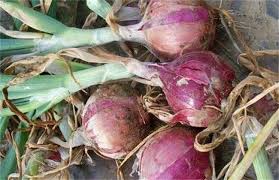
Waste category: biological